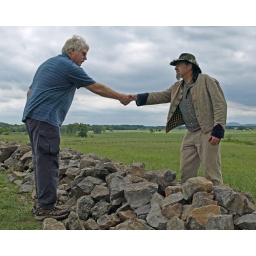
Shaking hands over the rock wall at High Water Mark, Gettysburg